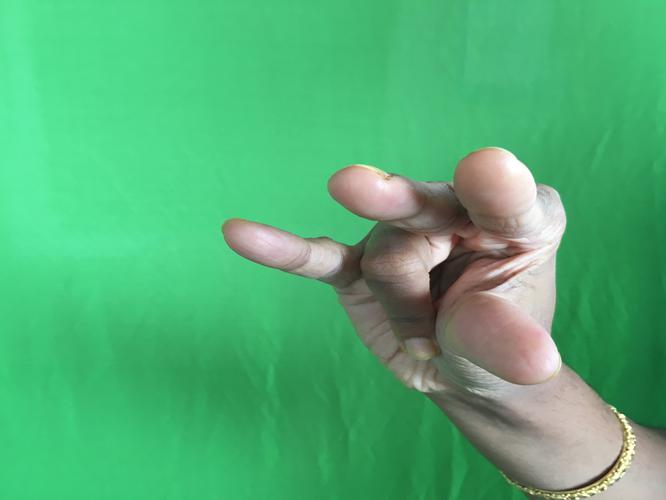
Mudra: Kangulam
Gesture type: single_hand